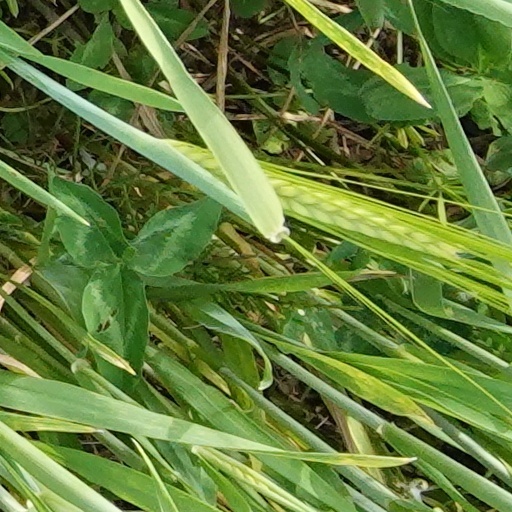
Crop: wheat